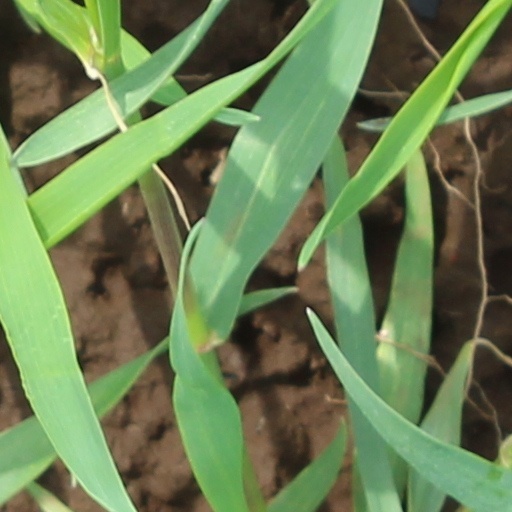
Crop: wheat